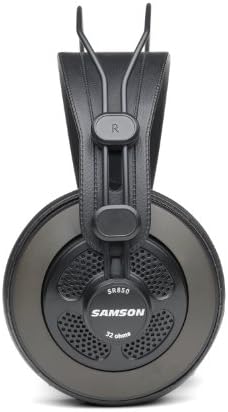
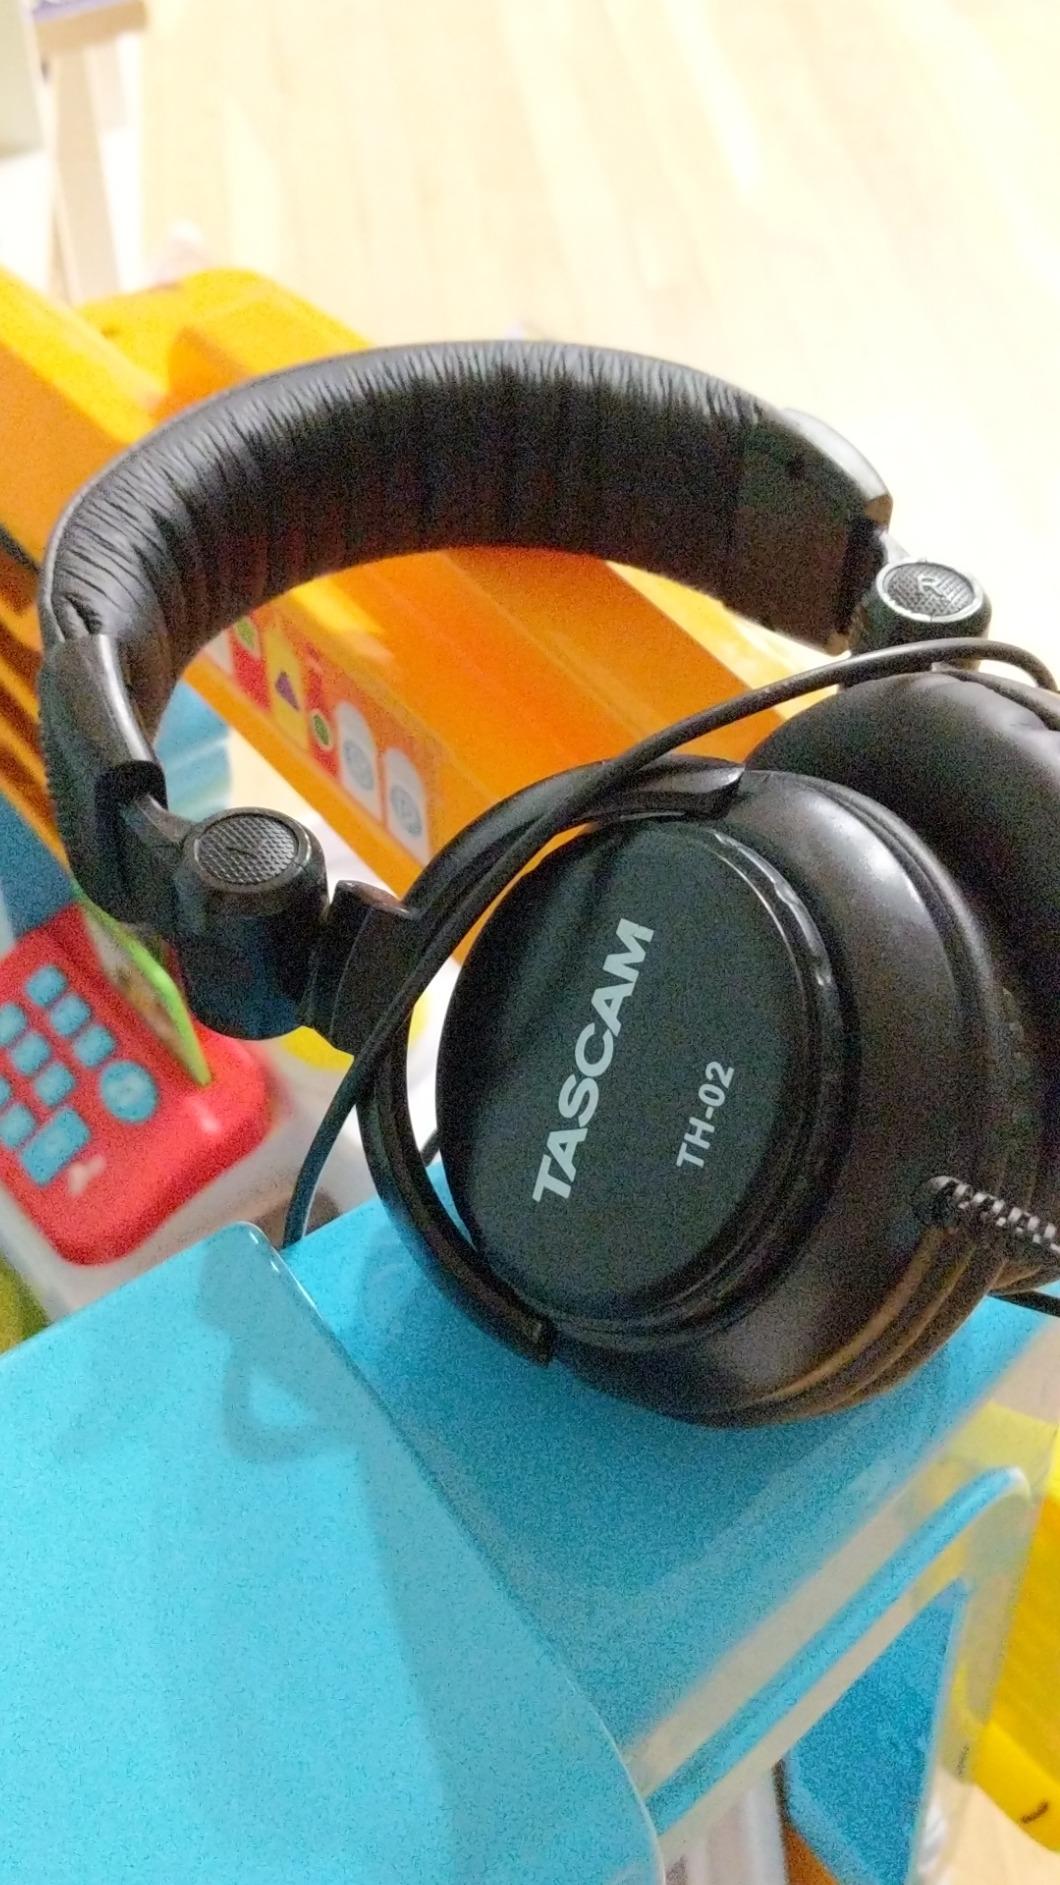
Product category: headphones
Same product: no